St Ladoca's Church, Ladock

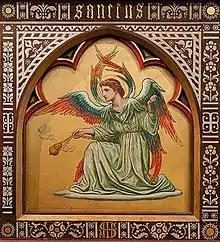
Edward Arthur Fellowes Prynne altar front at Ladock Church.

St Ladoca's Church, Ladock, is a Grade I listed parish church in the Church of England Diocese of Truro in Ladock, Cornwall, England, UK.